Food steamer

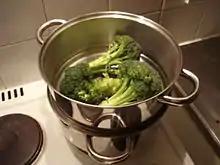
Broccoli in a metal steamer pot

Most steam cookers also feature a juice catchment which allows all nutrients (otherwise lost as steam) to be consumed. When other cooking techniques are used (e.g., boiling), these nutrients are generally lost, as most are discarded after cooking.